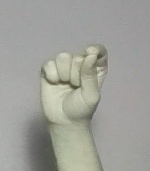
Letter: fa